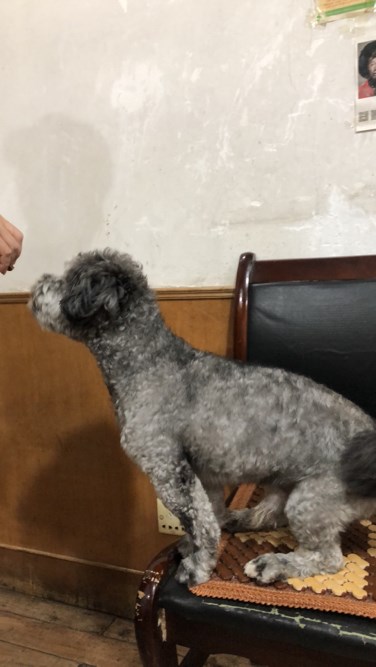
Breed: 7449-n000128-teddy